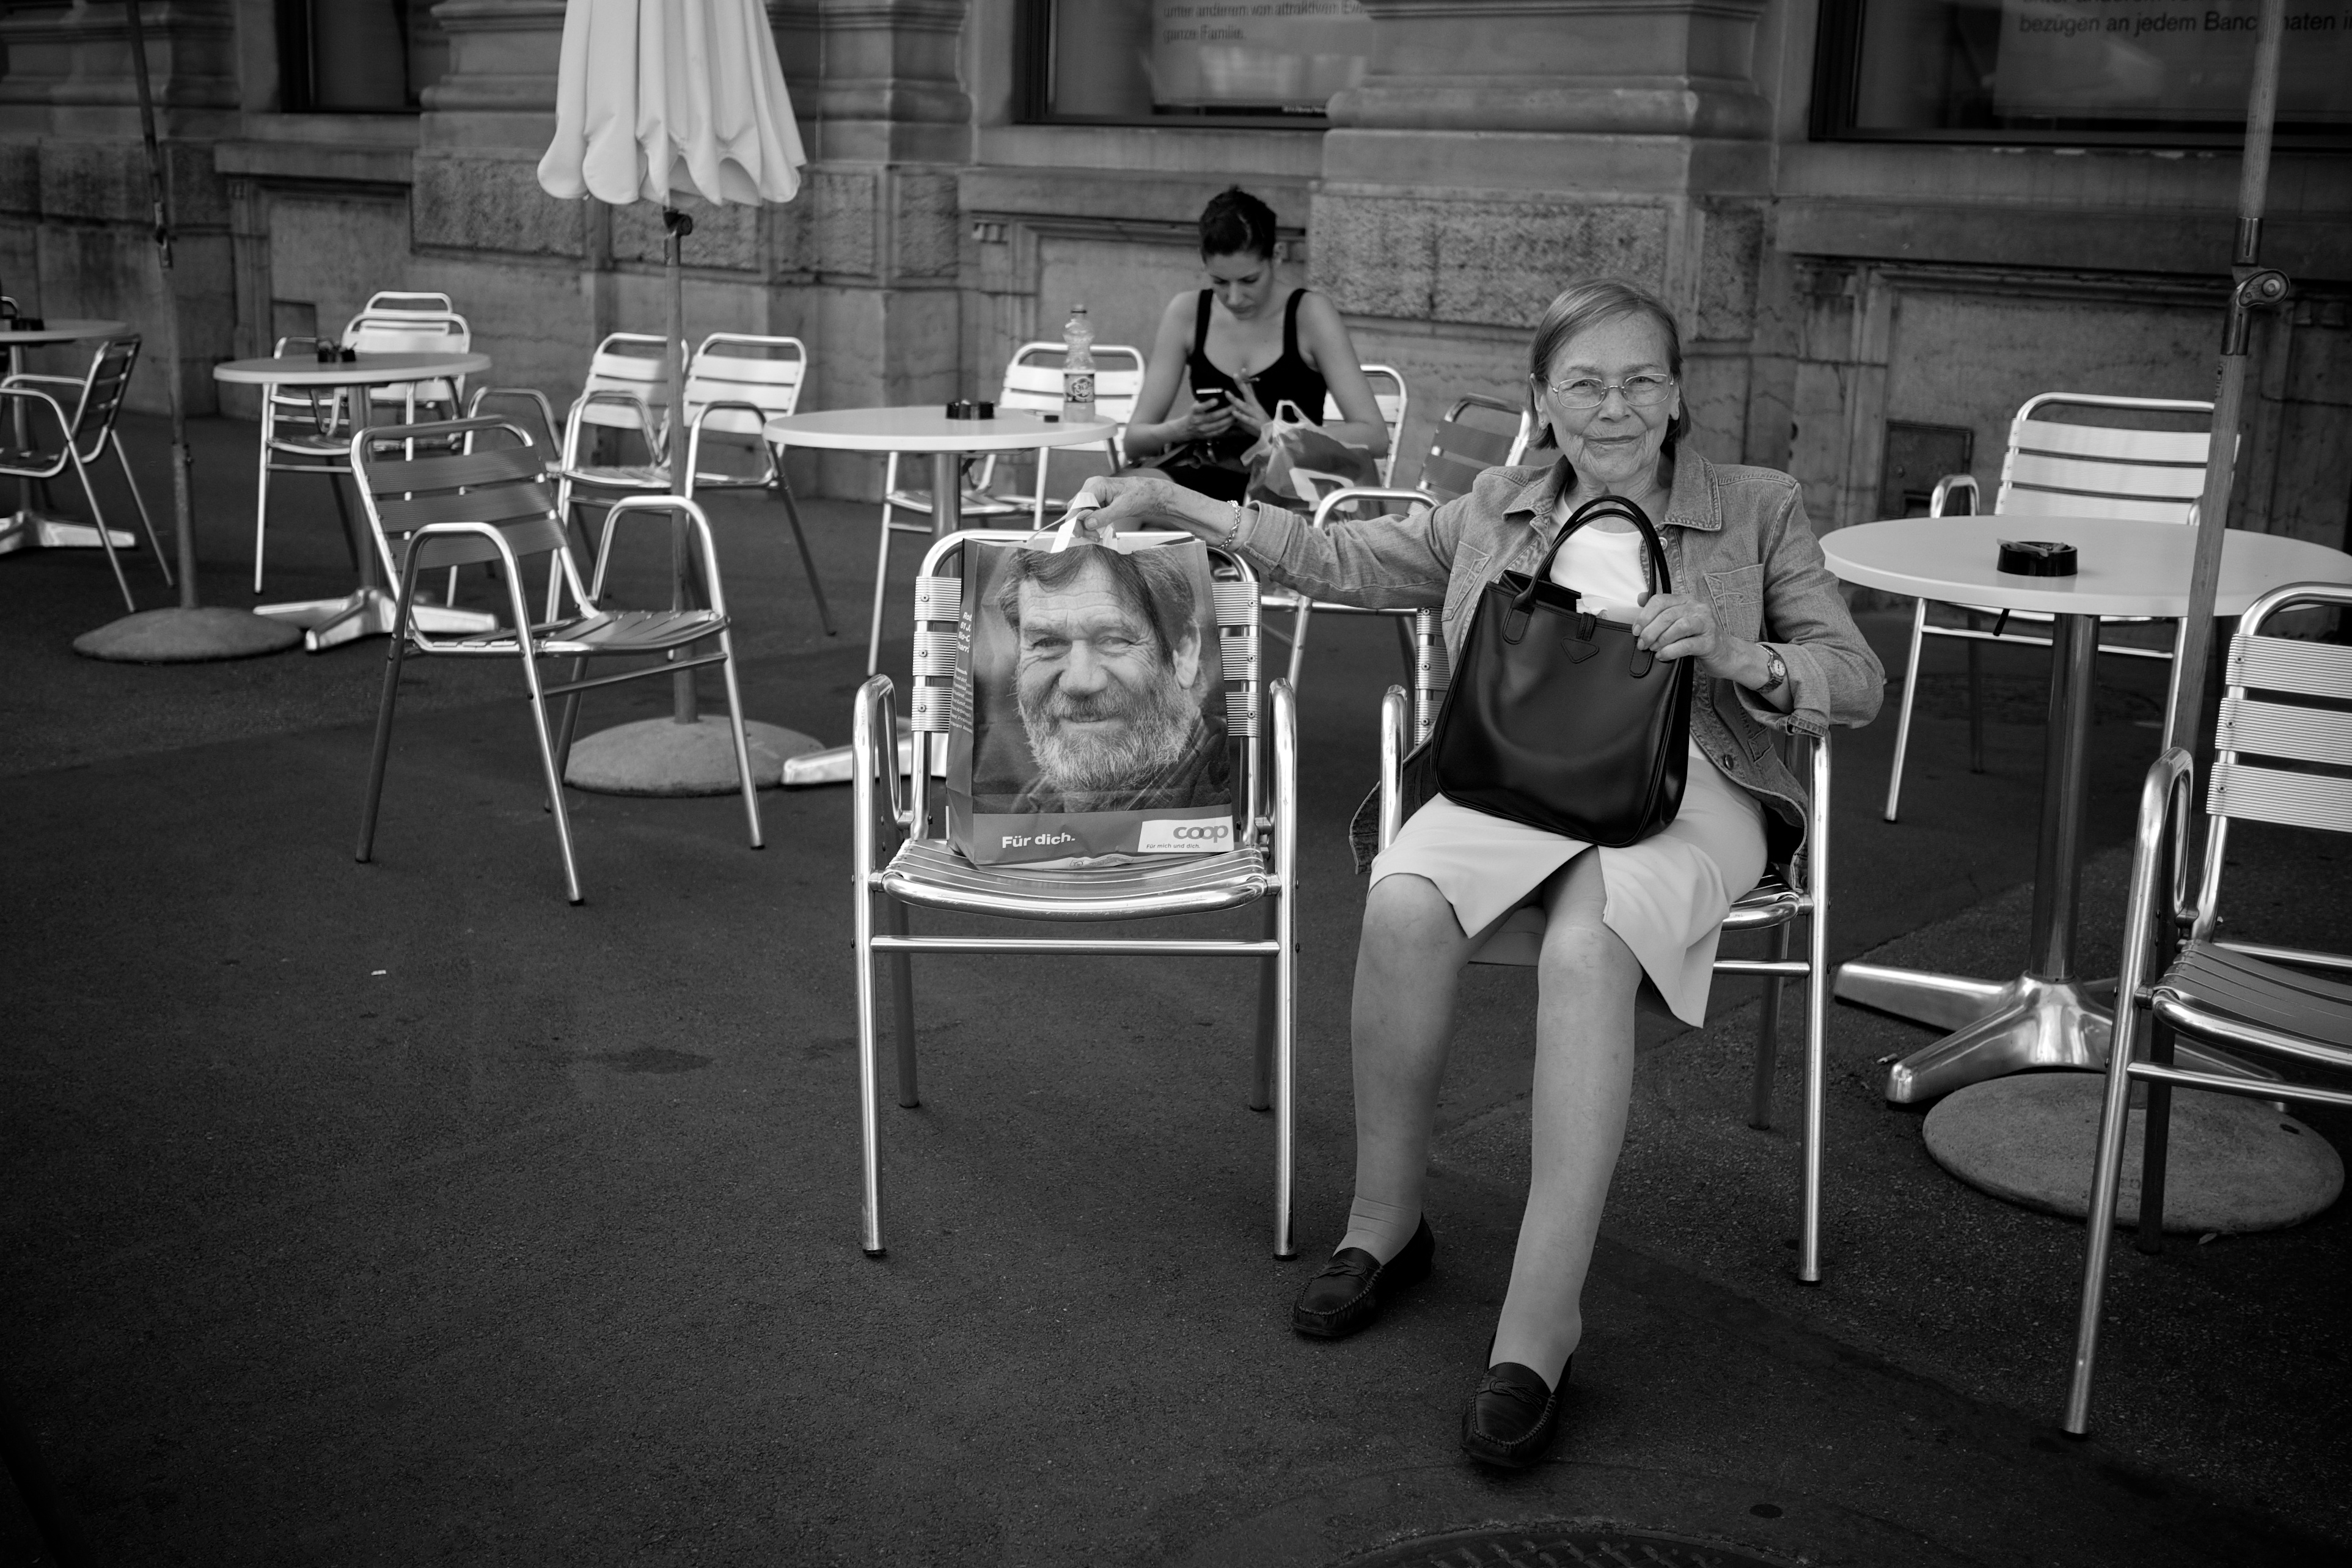
black and white, white, street, photography, ebook, sitting, training, black, monochrome, streetphotography, flickr, thomas, video, olympus, photograph, omd, fuji, leica, monochrom, leuthard, hcb, thomasleuthard, streettogs, monochrome photography, human positions